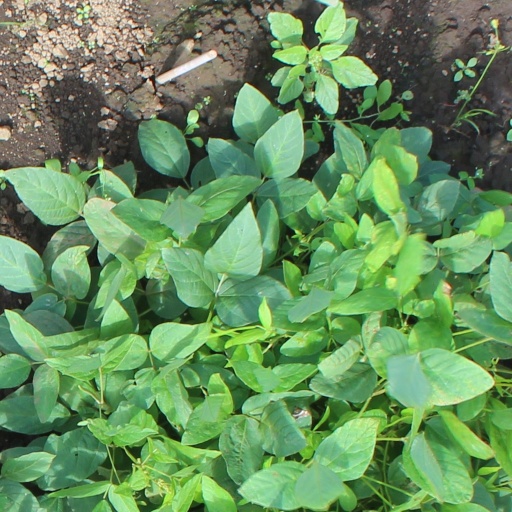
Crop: soybean